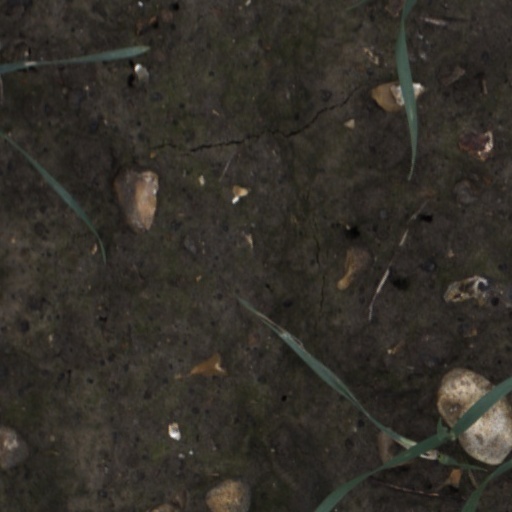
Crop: wheat